Death of David Dragičević

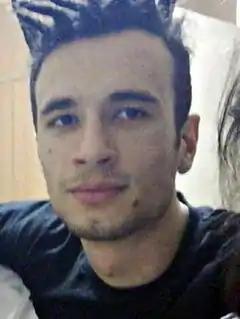
David Dragičević

On 18 March 2018, David Dragičević, a 21-year-old man, went missing in Banja Luka, Bosnia and Herzegovina. On 24 March, his dead body was found. Police investigation ruled the death as an accident, but Dragičević's parents claimed that their son was brutally murdered and that the police and prosecutor's office were trying to cover-up the case. The result of the police investigation provoked major public uproar and many mass protests were organized demanding the truth and justice. The public was overwhelmingly convinced that Dragičević was murdered.